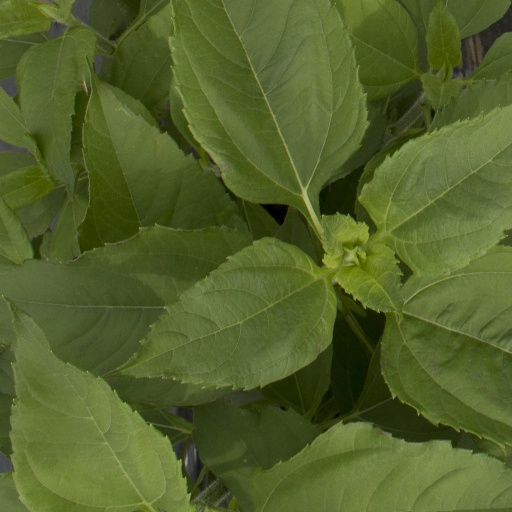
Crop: Jerusalem artichoke